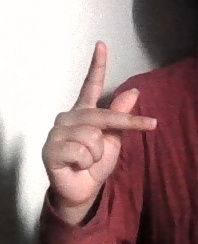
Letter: dha